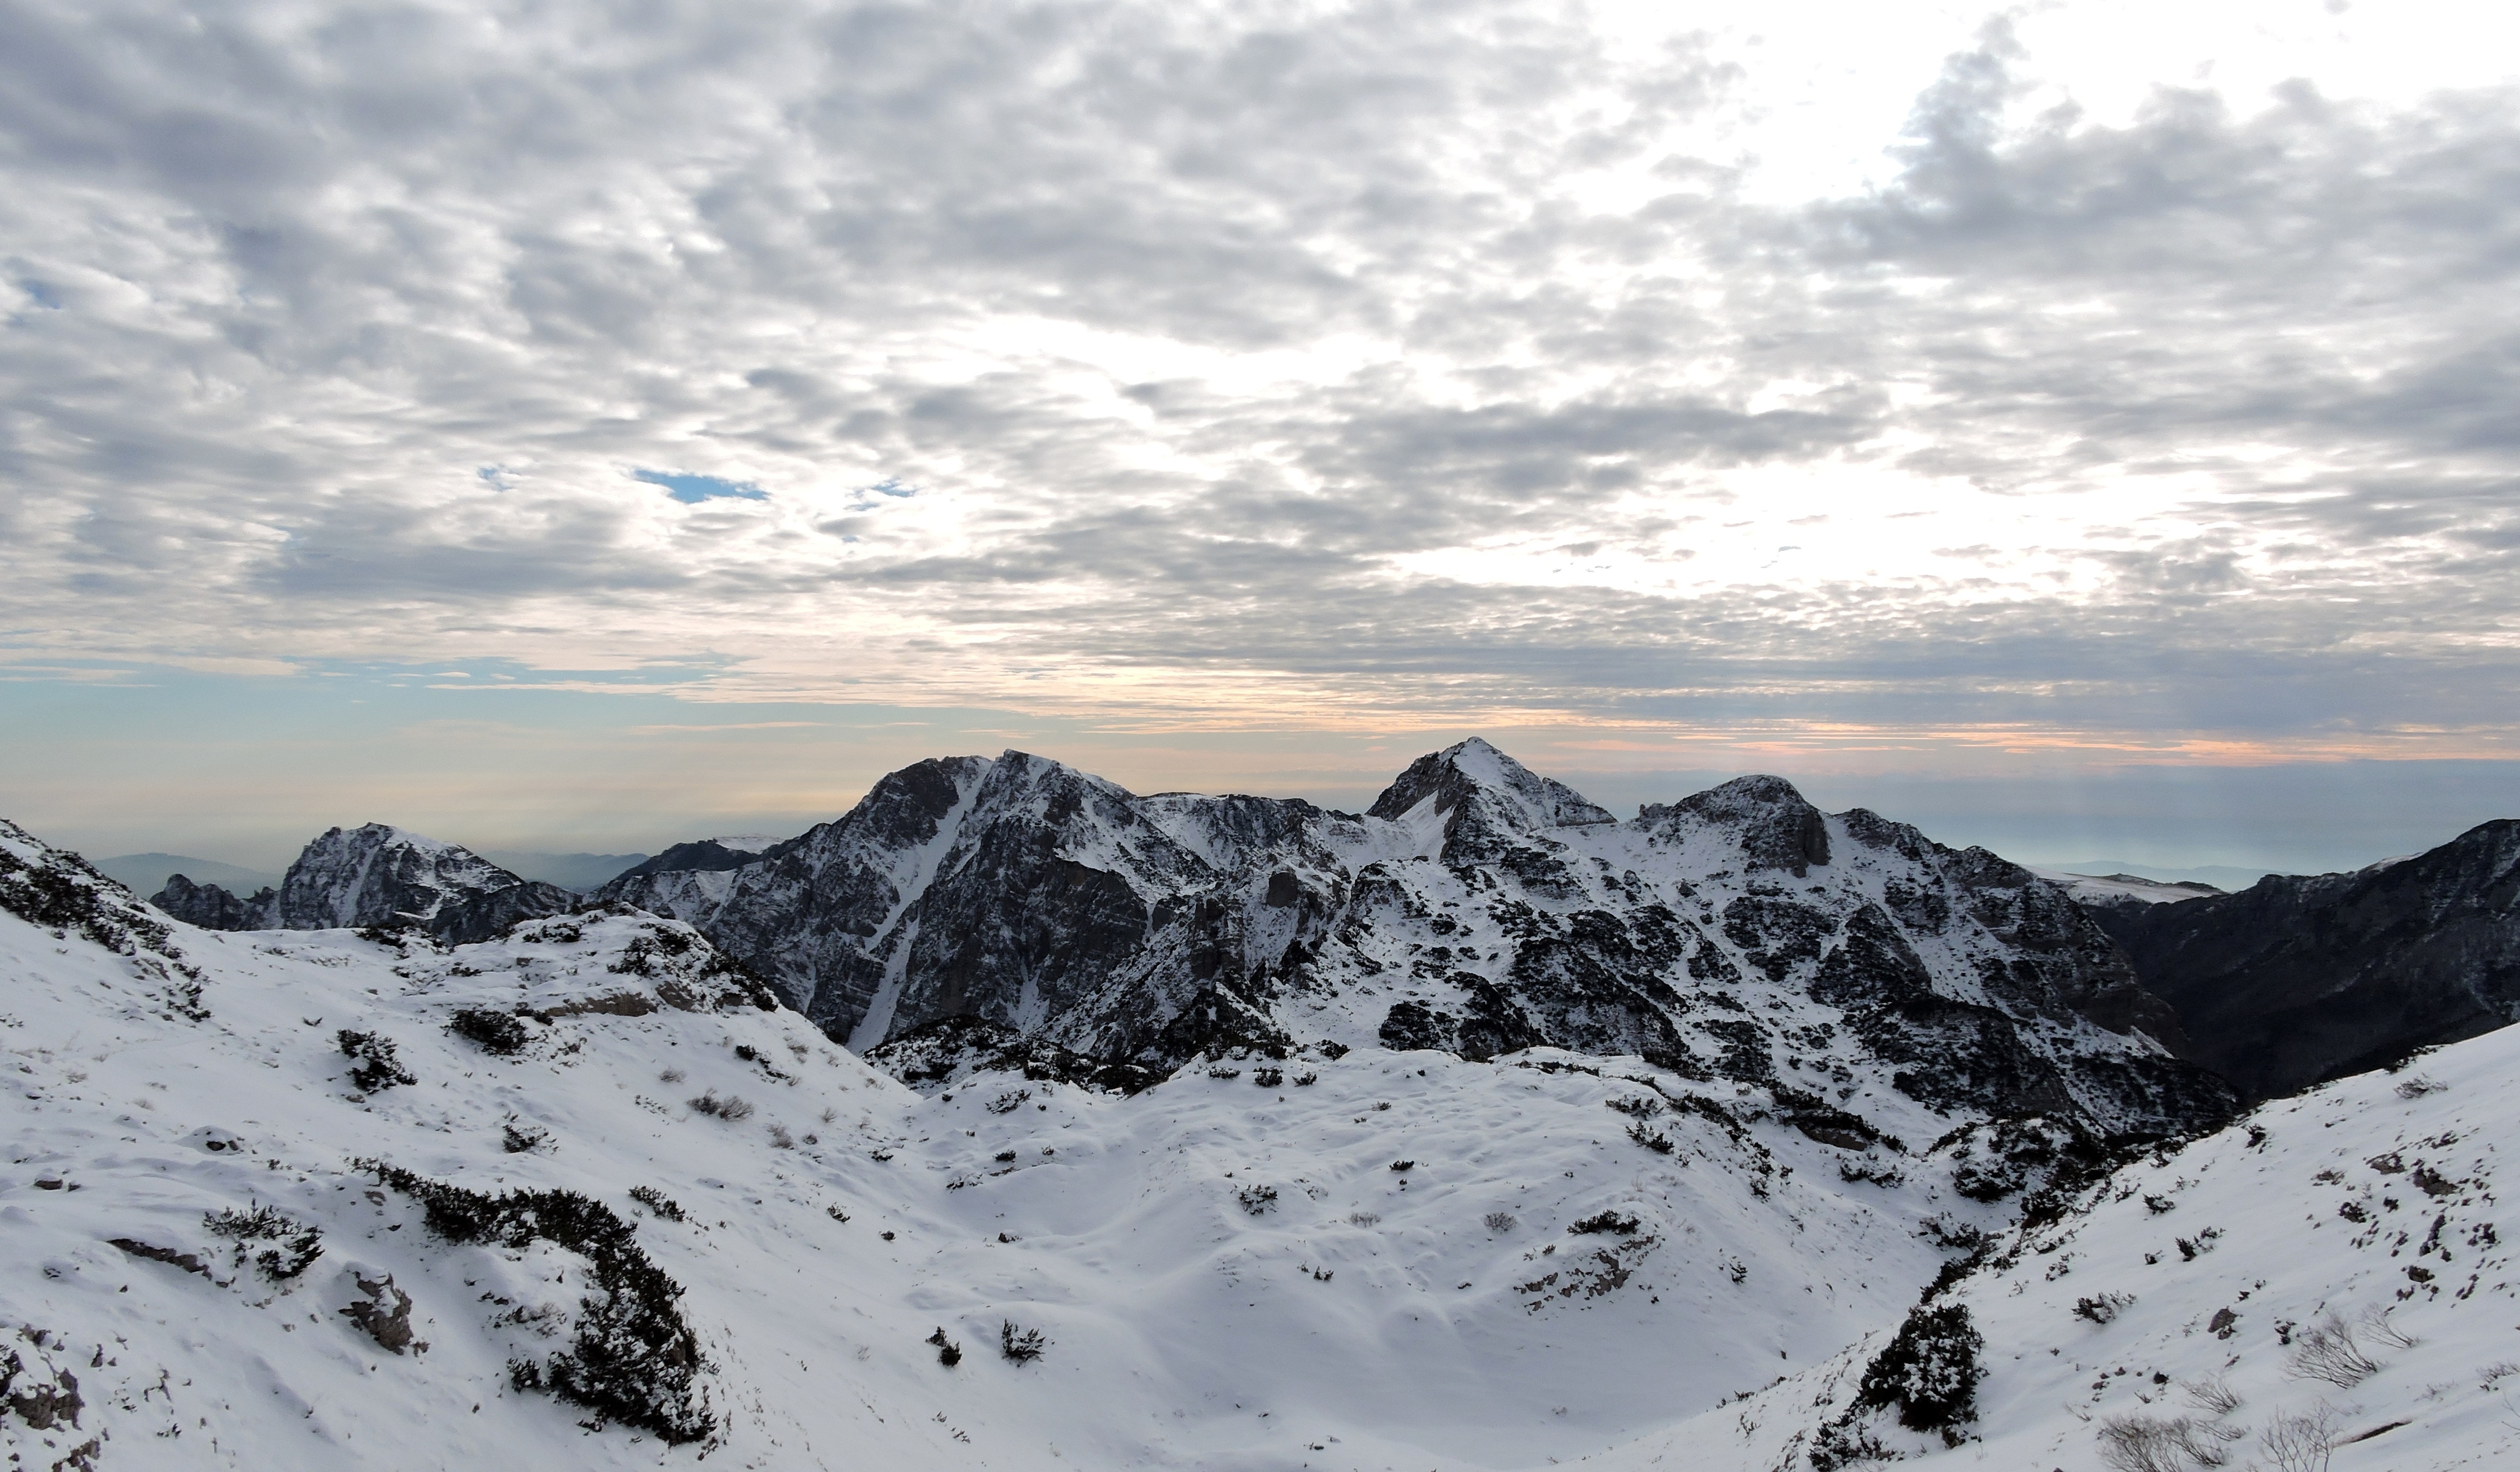
landscape, mountain, snow, winter, cloud, sky, sunset, mountain range, twilight, weather, italy, ridge, summit, clouds, mountains, alps, plateau, fell, carega, landform, geographical feature, mountainous landforms, geological phenomenon